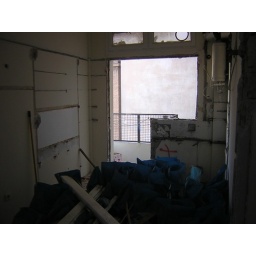
units and kitchen balcony doors have gone. More rubble in bags.